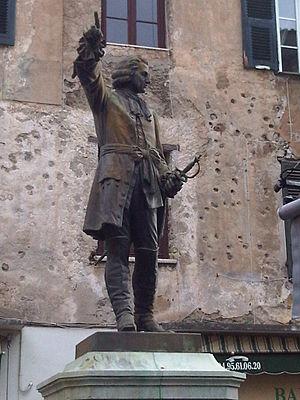
Jean-Pierre Gaffory, de son nom de baptême Gian Pietro Gaffory, est un médecin et un général, patriote corse né à Corte en 1704, puis assassiné en 1753 à Corte à l'âge de 49 ans.